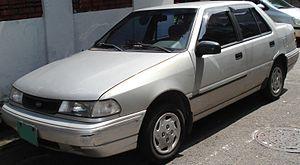
La Hyundai Excel est une berline compacte de la marque Hyundai produite de 1985 à 1994. Elle porte alors le patronyme de Pony sur certains marchés d'exportation.